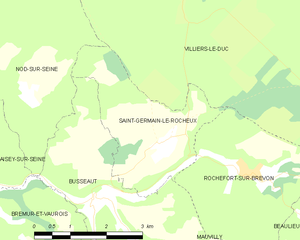
Saint-Germain-le-Rocheux est une commune française située dans le département de la Côte-d'Or en région Bourgogne-Franche-Comté. Les gentilés sont « Rocagermanois » et « Rocagermanoises ».